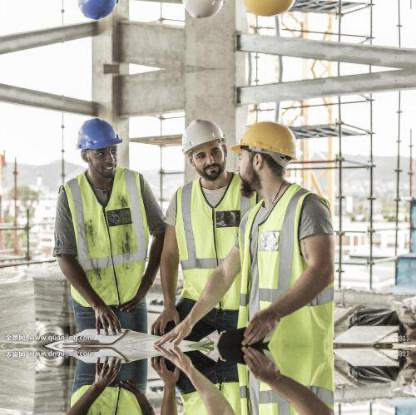
Objects in the image:
label: helmet
label: helmet
label: helmet
label: helmet
label: helmet
label: helmet